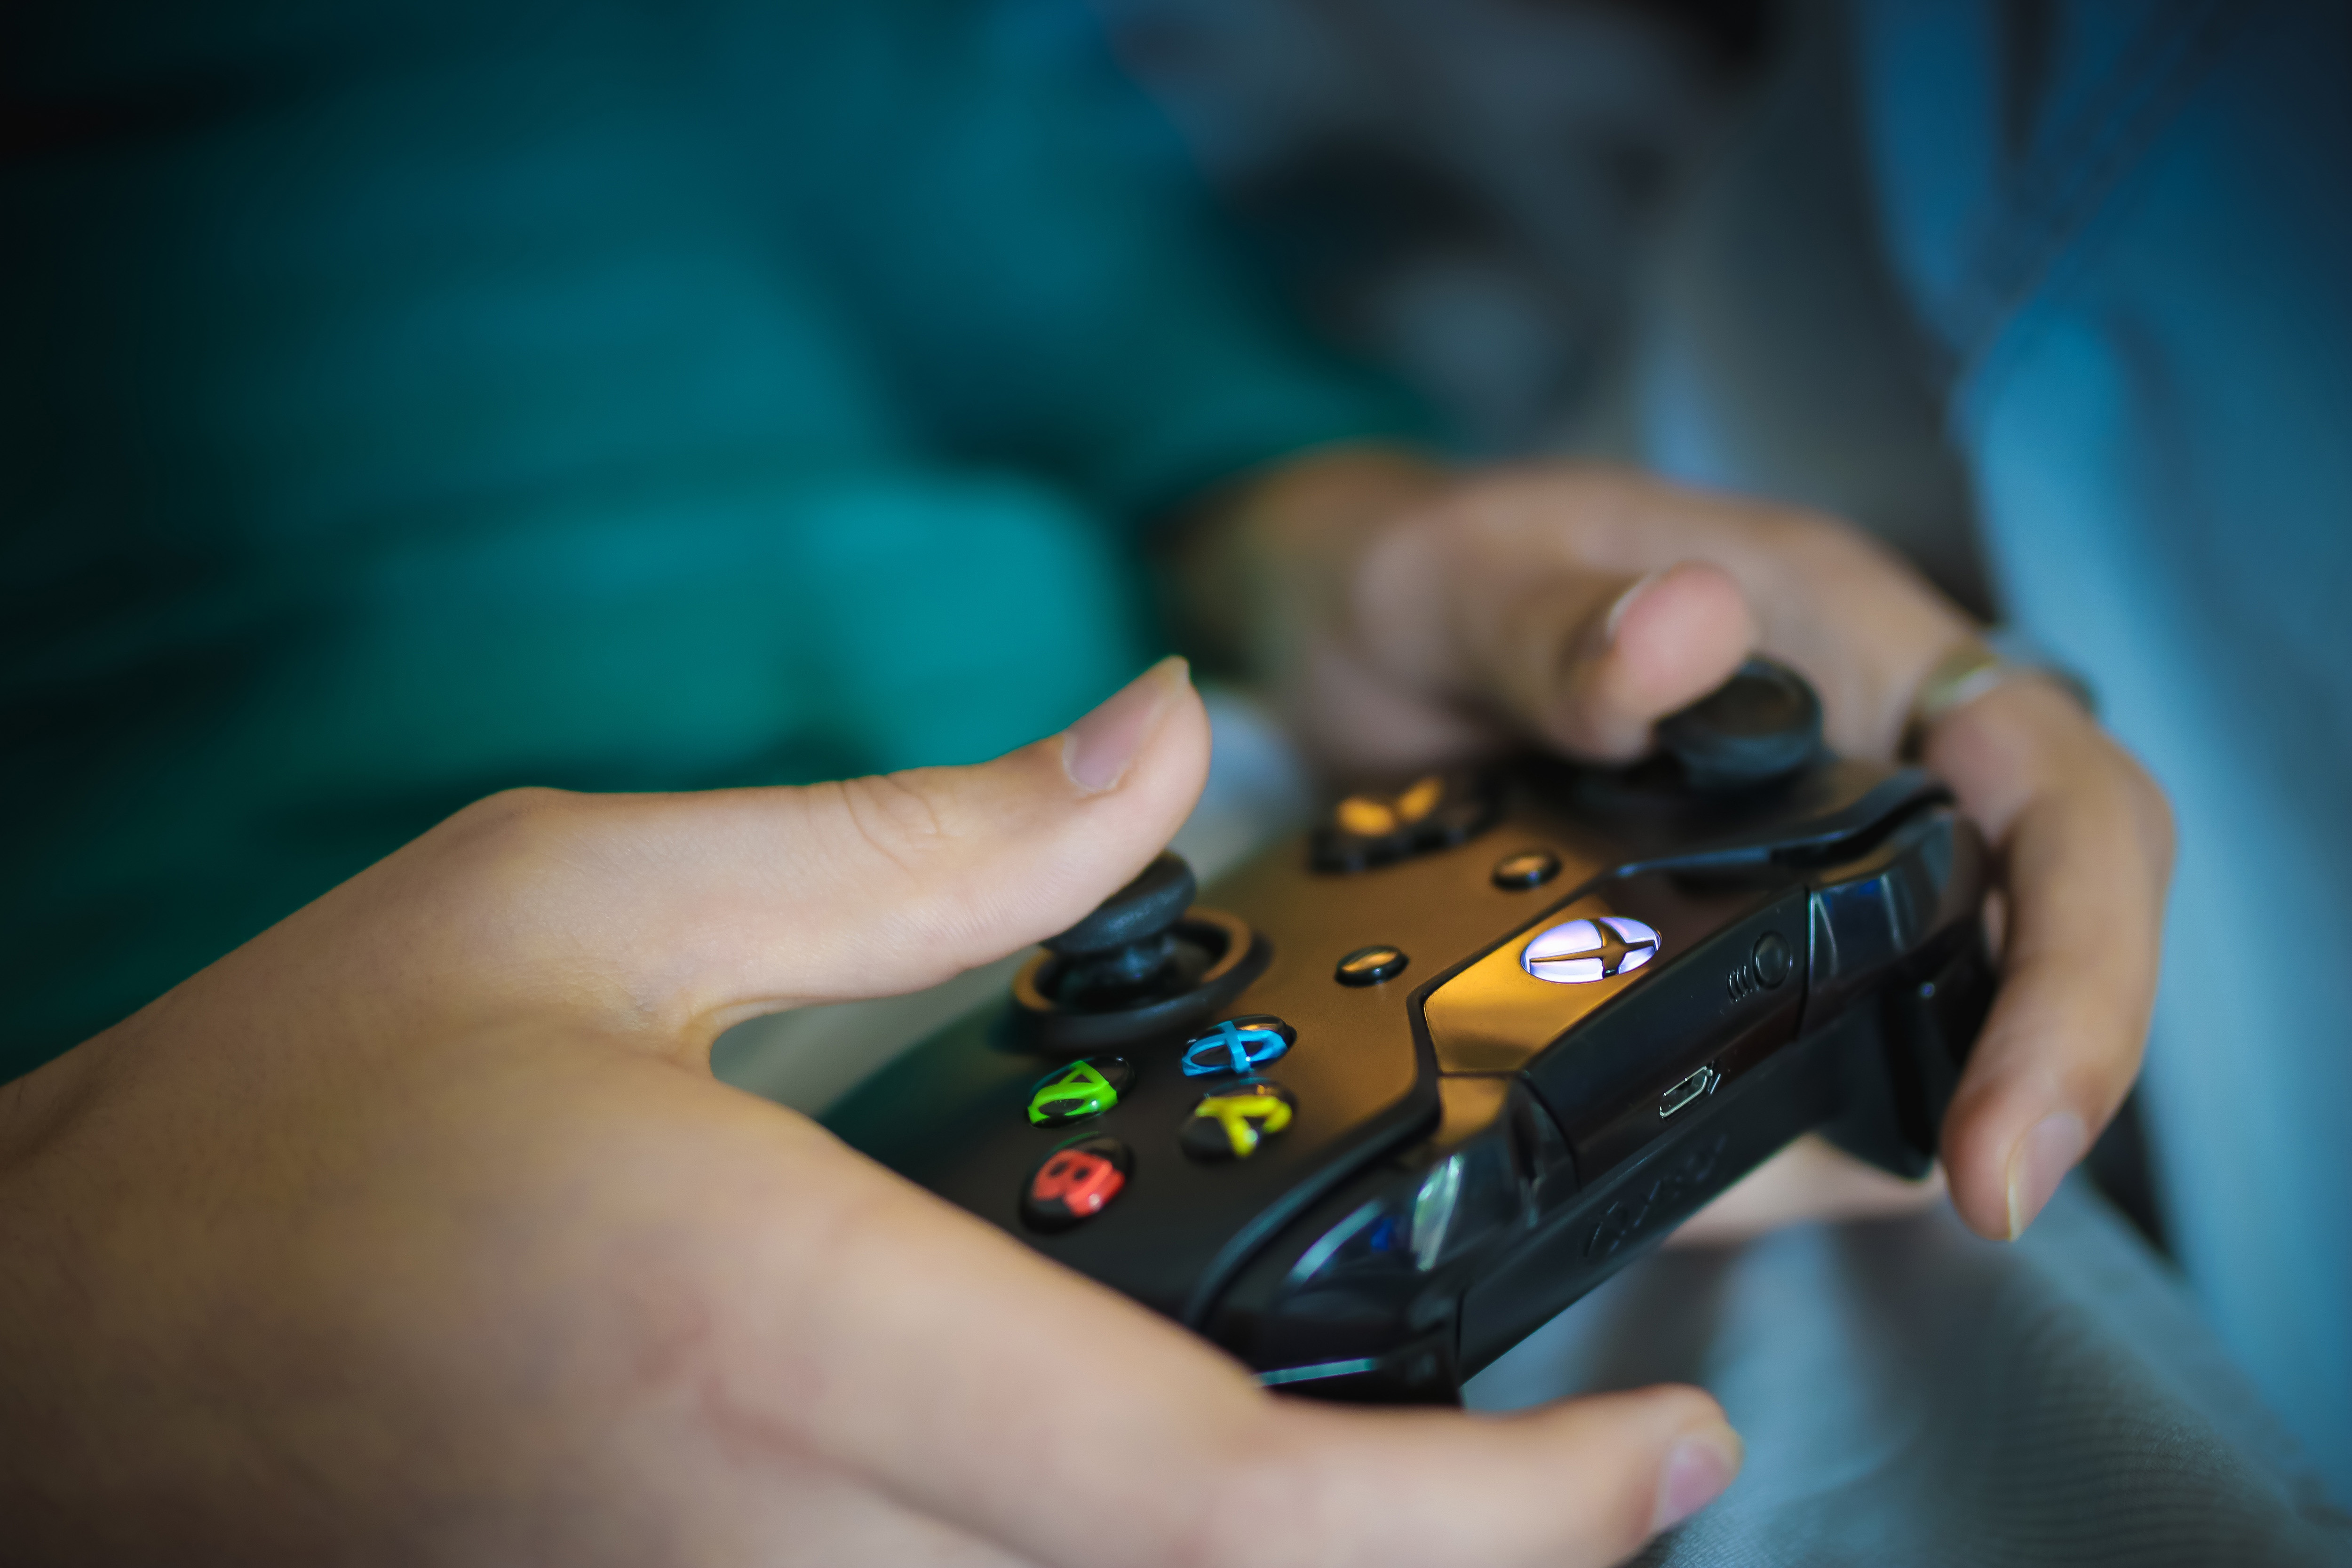
game controller, gadget, electronic device, technology, input device, hand, nail, finger